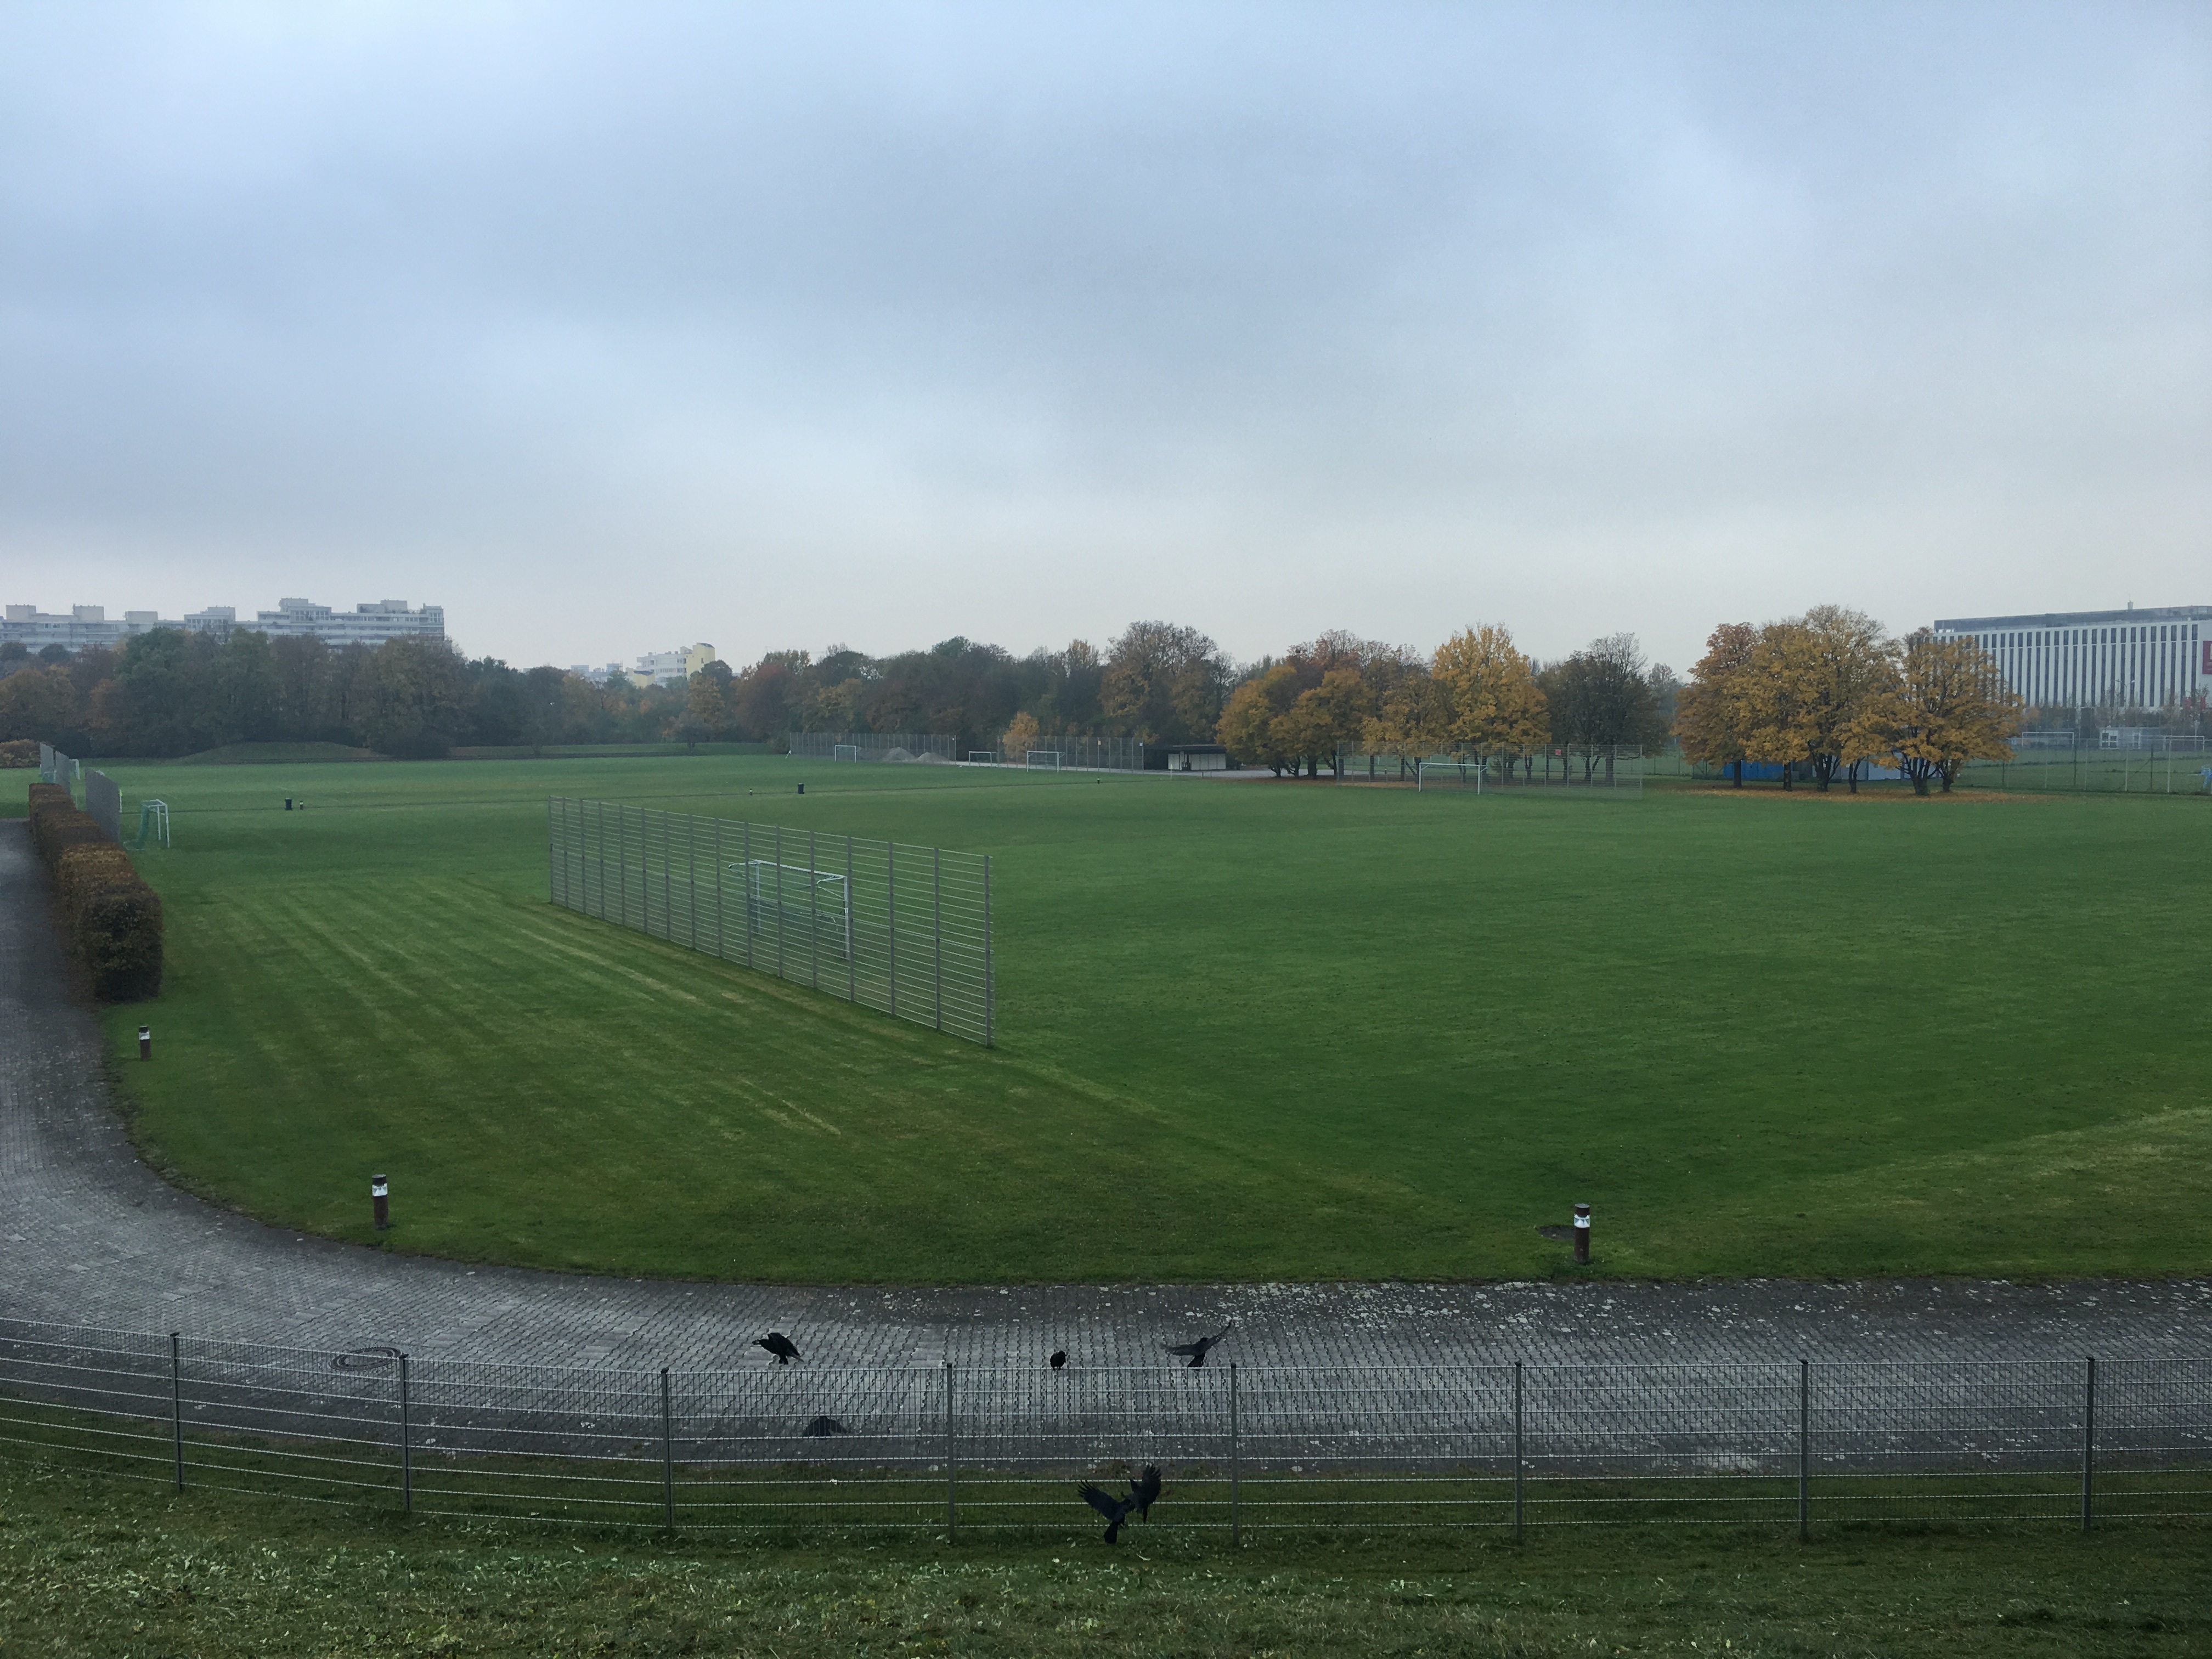
landscape, tree, nature, grass, cloud, structure, field, farm, lawn, meadow, morning, hill, green, reflection, agriculture, stadium, plain, golf course, rural area, atmosphere of earth, sport venue